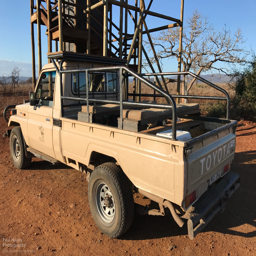
our truck besides the beacon